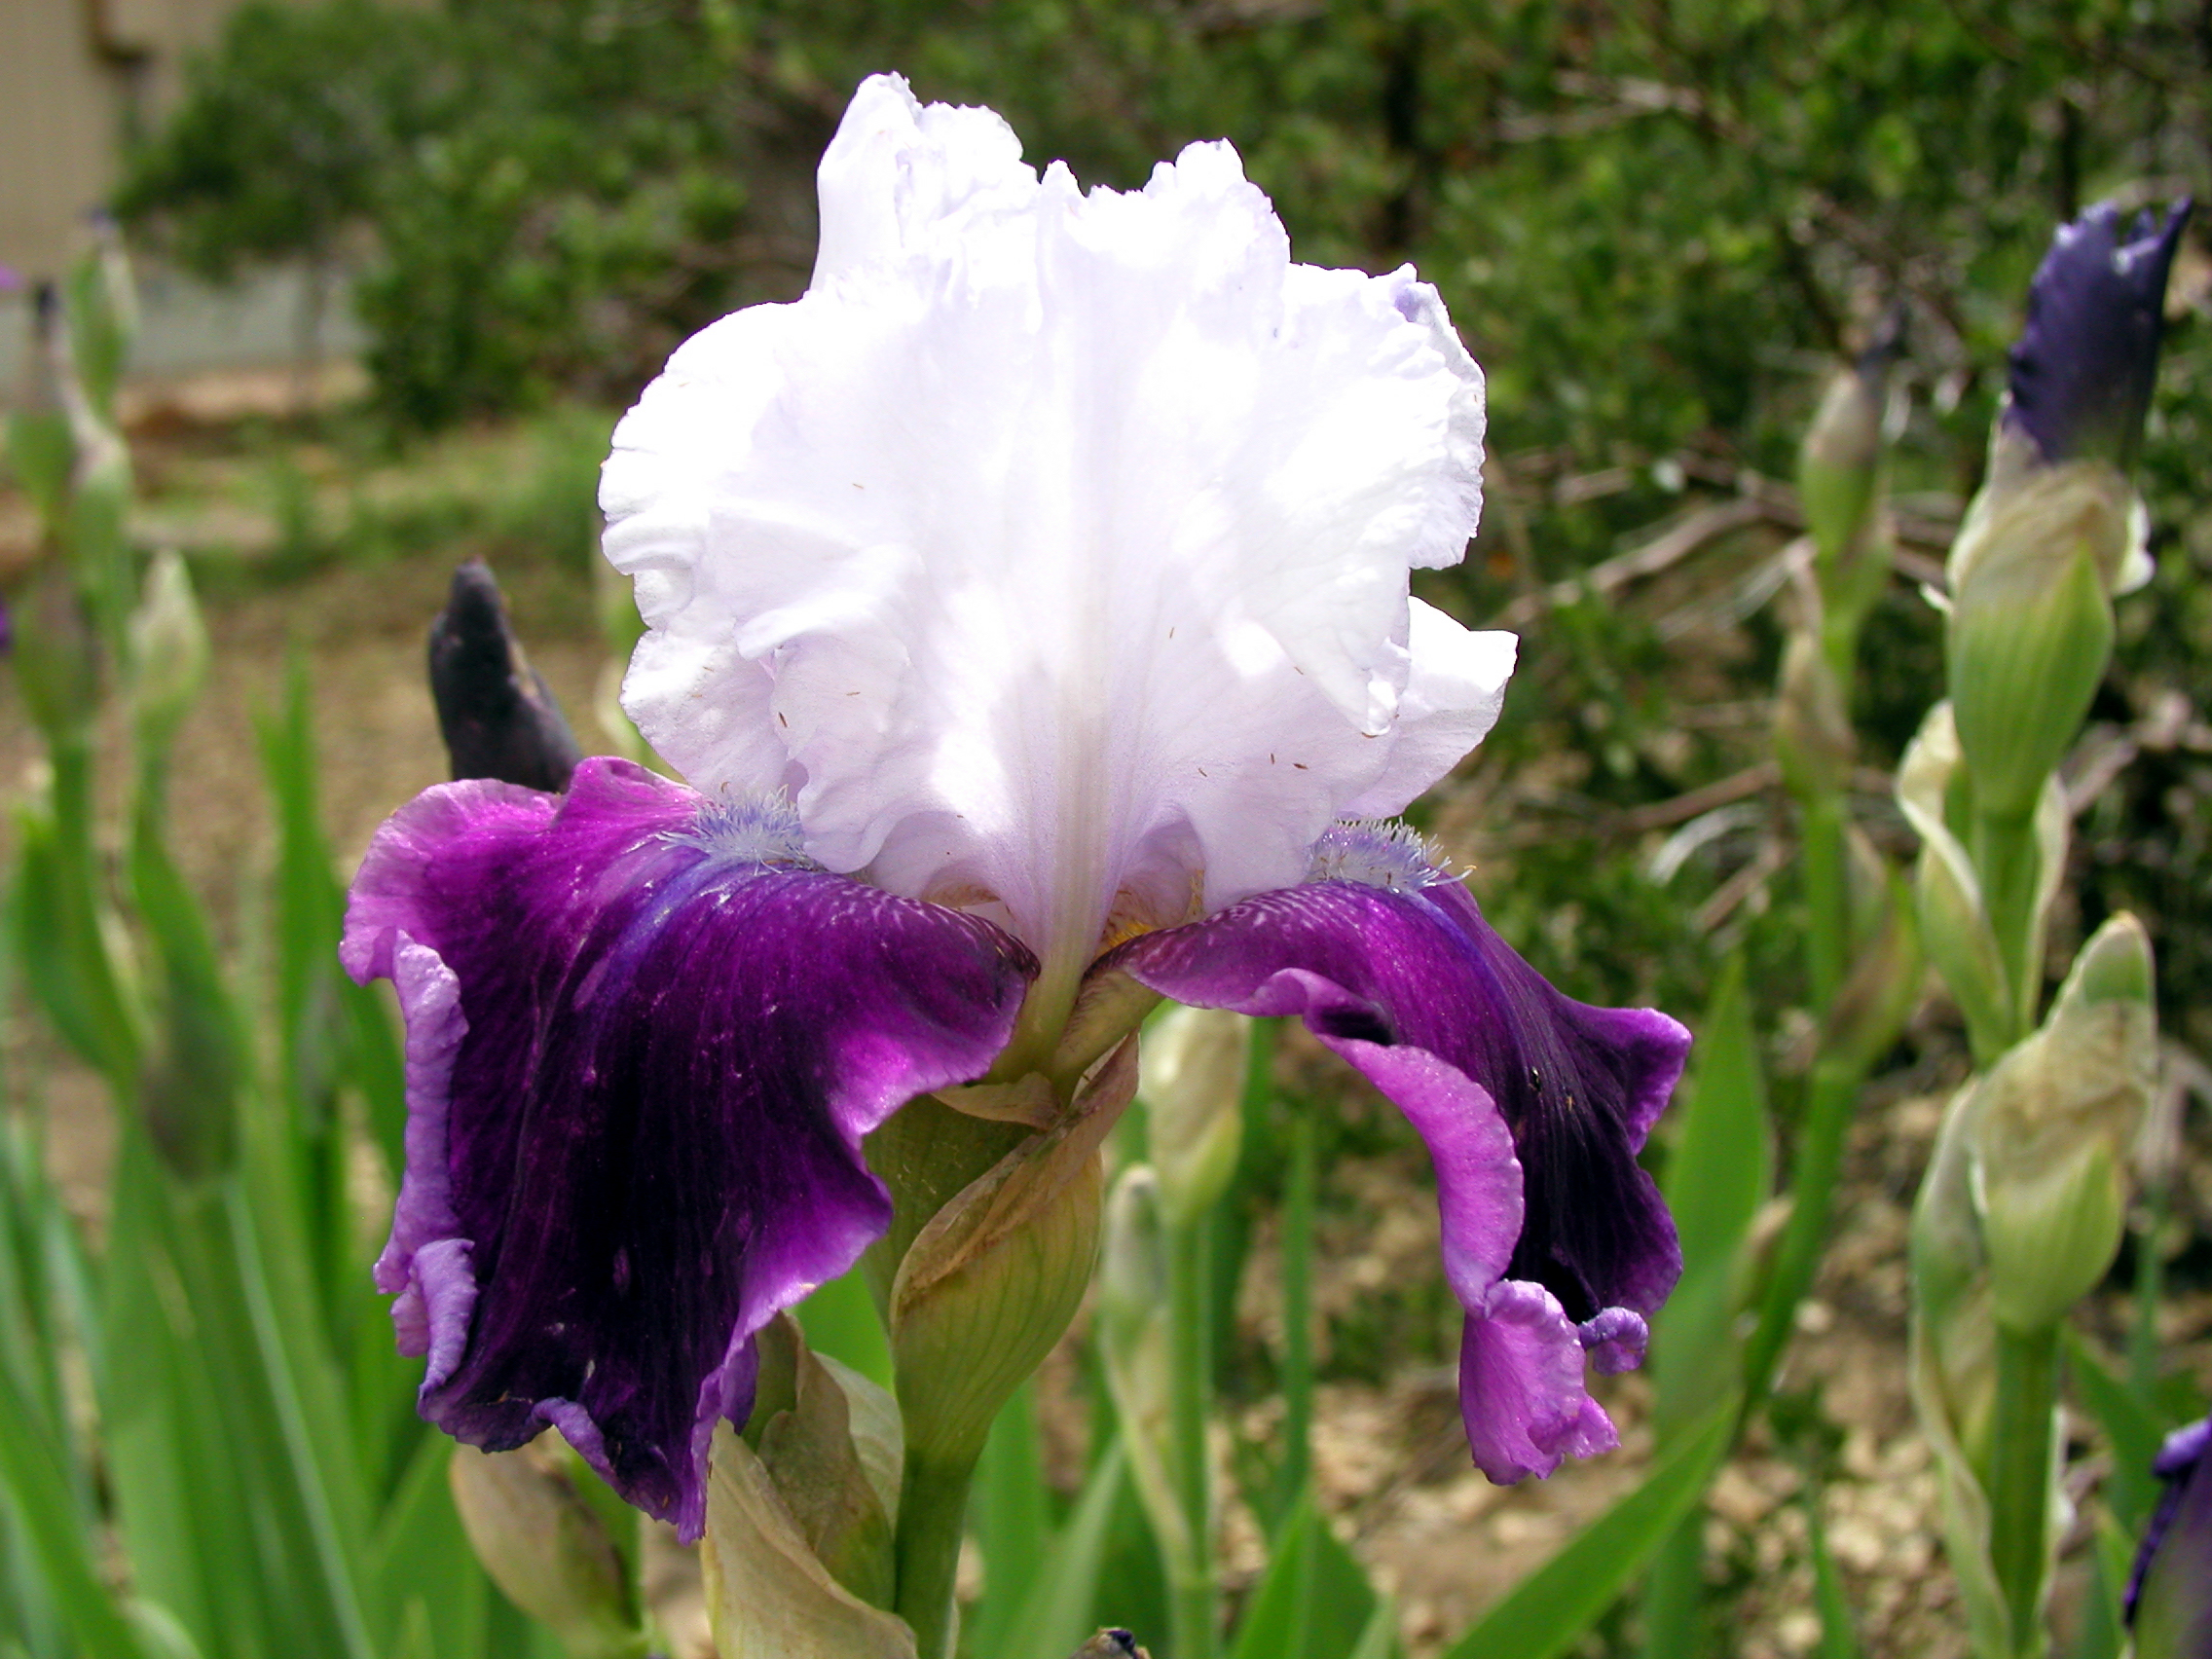
plant, flower, botany, flora, iris, eye, organ, strawberryaz, flowering plant, land plant, iris family